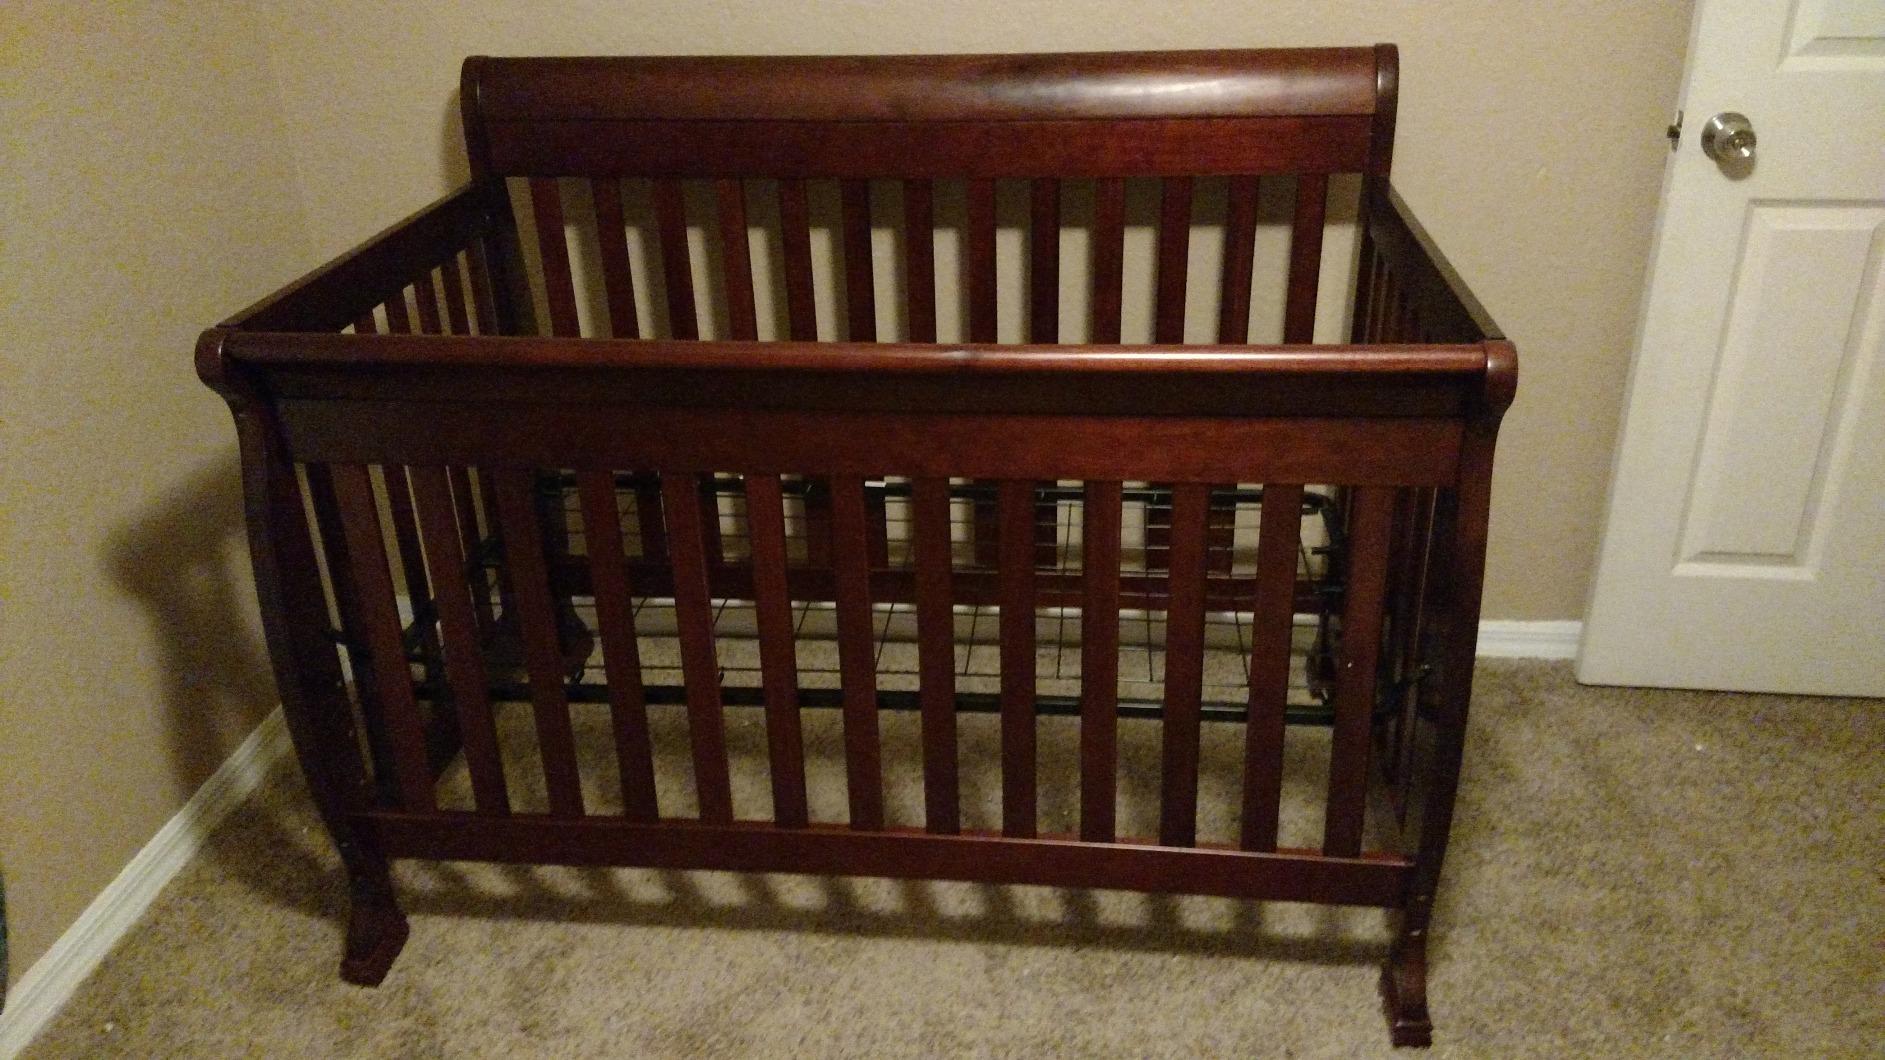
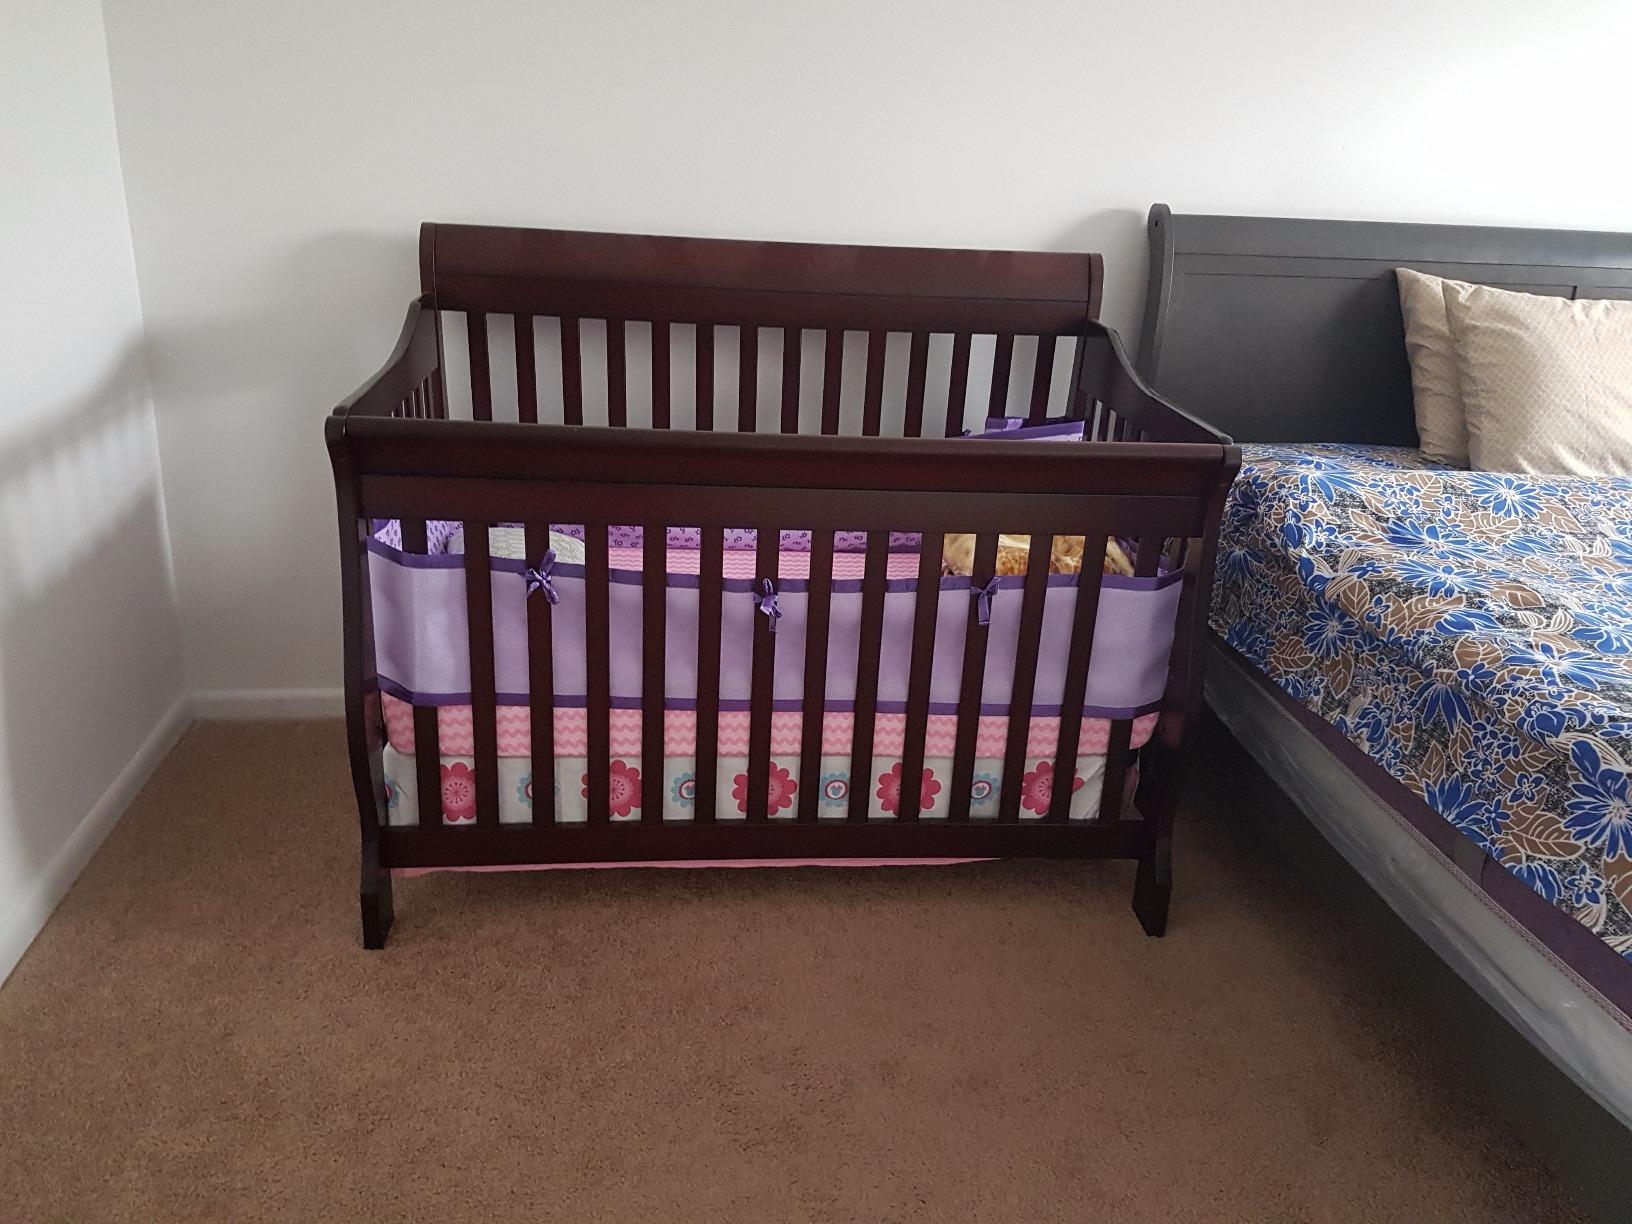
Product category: products_crib
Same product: no